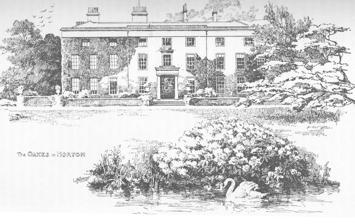
Building: Oakes Park, Sheffield
Country: United Kingdom
Year built: 1668
A line drawing from the 19th century The grounds from Norton Lane, they have well established oak trees The gatehouse on School Lane Oakes Park is a privately owned, historic park land in the green-belt area of south Sheffield. It contains 15 private homes as well as a 17th-century English country house which now operates as The Oakes Holiday Centre , a Christian, residential activity centre for young people between the ages of 8 and 18. It is set in extensive grounds which make it very difficult to be seen by the general public. It is situated on Norton Lane in the suburb of Norton within the City of Sheffield in England. The house is a Grade II* listed building , as are several other buildings and features. The park also contains Norton Oakes Cricket Club at the Corner of Norton Lane and Norton Avenue. History The first building on the site was mentioned in deeds of 1590 when John Parker was the owner.  The Parkers were followed by Robert Boulton who purchased the houses for £355 and then Henry Wigfall of Eckington who paid £450 in 1624. The present house was built around the year 1668 by John Lee of nearby Hazelbarrow Hall for his bride Barbara, he purchased the "newly built messuage" for £1,600. Unfortunately Barbara died the same year and the house was sold to Francis Barker of Lees Hall at Norton Lees in 1672. Barker lived at the house with his wife Ann for only a short time and the house changed owners several times in a short period. In 1681 John Morewood sold the house to his wife’s brother Henry Gill for £1,240, whose eldest daughter Elizabeth married Richard Bagshawe in 1699. The Bagshawe family The Bagshawe family would remain as owners of Oakes Park for the next 288 years (until 1987). Three sons of Richard Bagshawe and Elizabeth Gill (Richard, William and John) held the Oakes estates in succession until the failure to produce an heir meant it was inherited in 1801 by a distant cousin of the family William Chambers Darling, a Hull doctor. Darling changed his name to Bagshawe, was knighted in 1806 and undertook a substantial redesign of the house using the Lancaster architect Joseph Badger, whose changes included a complete re-fronting of the house. He also embarked on large-scale modifications to the parkland around the house using Napoleonic War prisoners to dig out a lake, construct a walled garden and enclose over 100 acres. The terrace in front of the house was designed by Francis Chantrey while the garden is thought to have been planned by John Nash . William Chambers Bagshawe also stocked the house with much fine furniture and antiques. These included paintings by George Frederic Watts , George Stubbs and Michael Dahl , furniture by Thomas Sheraton , George Hepplewhite and Thomas Chippendale plus beautiful glass and silverware. The tenth owner of The Oakes was the rather eccentric Mrs. Isherwood Bagshawe who did not believe in progressive development and had no modern amenities in the house, she closed all the rooms and covered the art treasures with sacking and old newspaper. In 1963 Major Thornber Bagshawe inherited the house and found that it had no telephone or electric lighting installed, he and his wife Hilary spent a substantial sum of money renovating the house and then opening it up to the general public for viewing. The downfall of Oakes Park as a stately home began in the early 1980s with the construction of the A6102 (Bochum Parkway) as part of the Sheffield Outer Ring Road which cut the estate into two, demolishing many old buildings and two cruck barns. Modern developments The Bagshawes left Oakes Park in 1987 and it was purchased by Henry Boot PLC , the property developers. In October 1997 Sheffield City Council granted planning permission for the house to be used as a holiday activity centre. In May 1998 the property was purchased by The Oakes Trust (Sheffield) , an interdenominational Christian charity who undertook extensive renovation and converted it into The Oakes Holiday Centre running residential holidays for young people to hear the Christian message. The centre opened on 1 July 2000. The Bagshawe Arms Bagshawe Arms Although not on the original Oakes Park estate, the Bagshawe Arms stands adjacent to it on the north side of Norton Avenue. It was originally a farmhouse belonging to the Bagshawes built with stone from the local Mawfa Lane quarries, it was enlarged and renovated in 1829 and has served as an inn since at least 1844. There is a stone embedded in the south end of the gable with the initials "F.W.B." (Francis Westby Bagshawe) along with a date of 1859. Architecture The main house in the park is Grade II listed, as are the adjoining terrace walls, steps and gateway. The gateway and adjoining walls at garden entrance to Oakes Park and the gardens are on the register of buildings at risk. The gateway was recently restored with the help of English Heritage . The Oakes is constructed from coursed rubble with ashlars dressings with a hipped slate roof. The south facing front of the three storey house has a range of nine windows on the first two floors consisting of 12 paned sashes , the third storey is made up of seven six paned sashes. The main entrance has a Doric portico . References